Eiao Island Nature Reserve

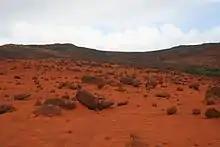

The Eiao Nature Reserve is a nature reserve encompassing the whole of the island of Eiao in the northern Marquesas Islands, as well as several surrounding rocks.